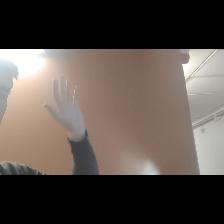
Label: Human